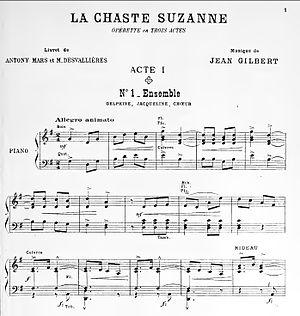
Extrait de la première page de la chaste susanne de Jean Gilbert, réduction pour piano
La Chaste Susanne est une opérette en trois actes de Jean Gilbert. Le livret est de Georg Okonkowski, basé sur la pièce Le fils à papa d'Antony Mars et Maurice Desvallières. Le fils de Jean Gilbert, Robert Gilbert